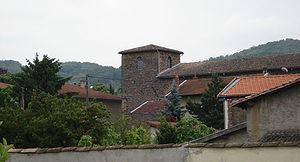
Beausemblant est une commune française située dans le département de la Drôme en région Auvergne-Rhône-Alpes.